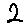
Label: 2